Thomas Allen (Wisconsin politician)

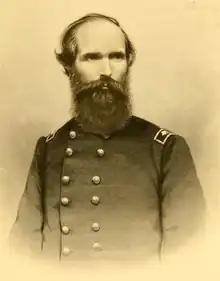
Depicted in Quiner's "Military History of Wisconsin" (1866)

Thomas Scott Allen (July 26, 1825December 12, 1905) was an American printer, teacher, newspaper publisher, and politician. He served as the 9th Secretary of State of Wisconsin and served as a Union Army officer throughout the American Civil War, earning an honorary brevet rank of brigadier general. Before the war he also served a term in the Wisconsin State Assembly, representing Iowa County, and later in life he was publisher of the Oshkosh "Northwestern" newspaper.